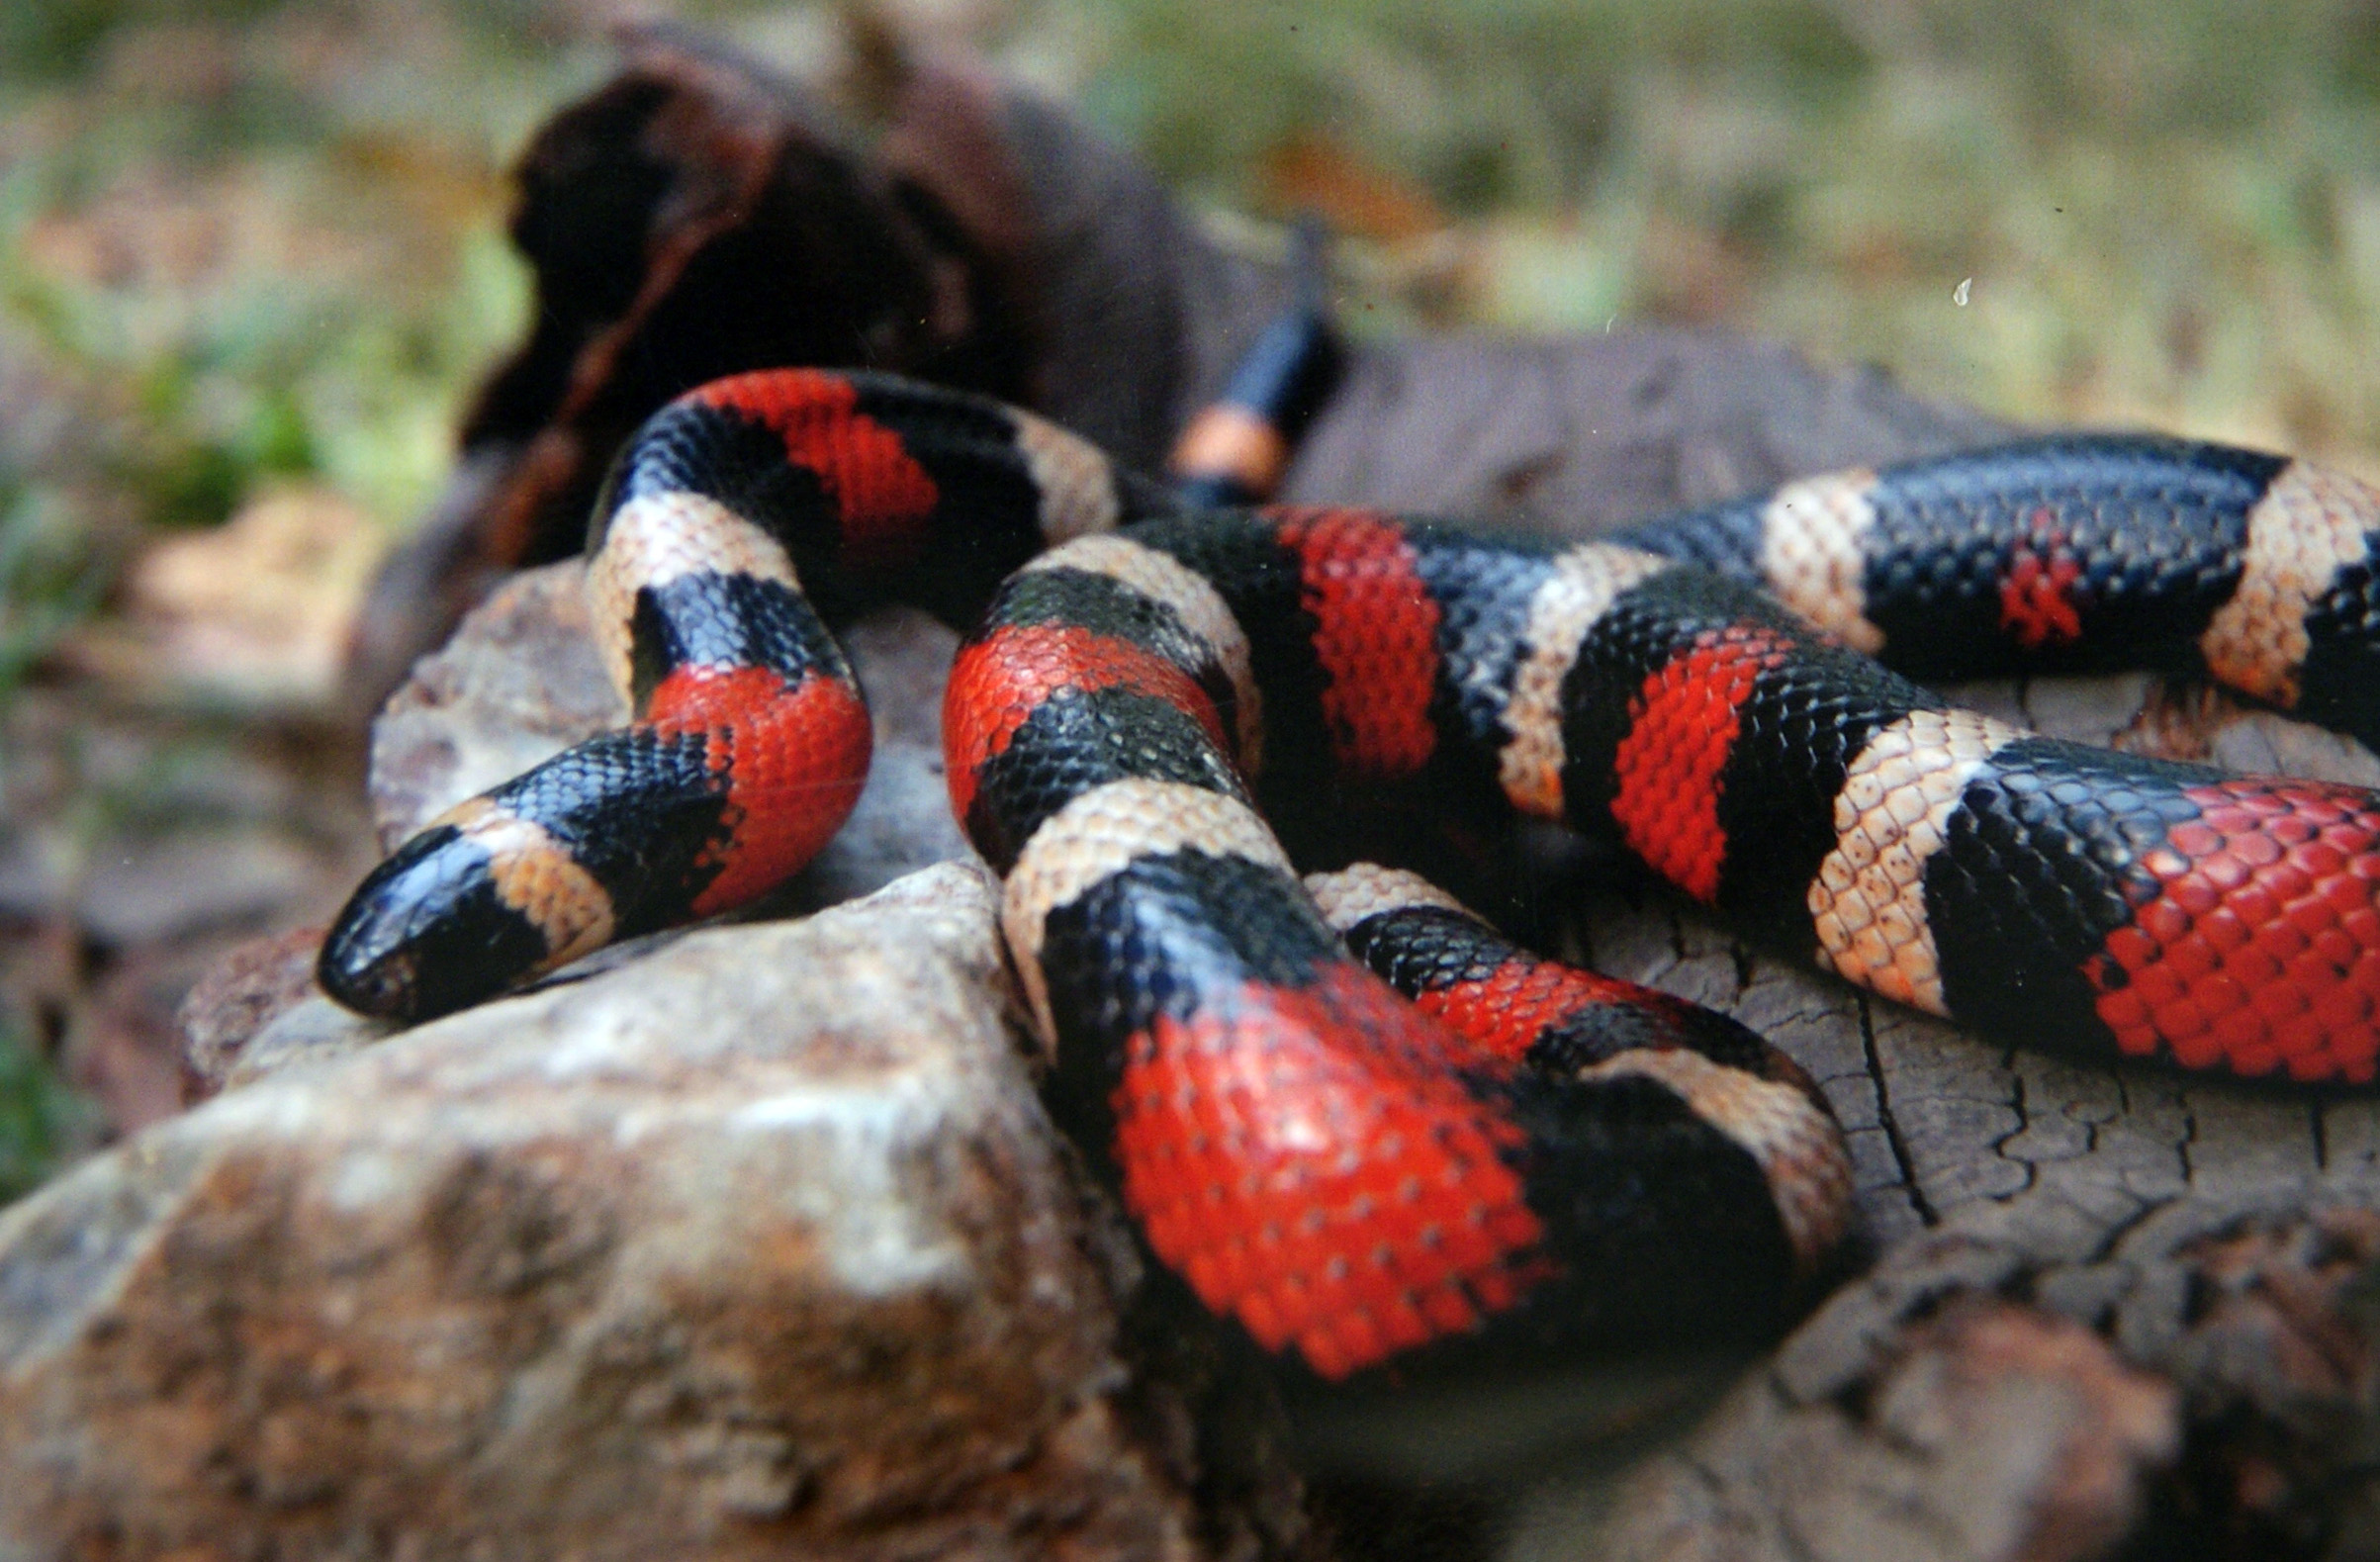
wildlife, reptile, fauna, publicdomain, snake, vertebrate, snakes, mexicanmilksnake, serpent, macro photography, colubridae, boa constrictor, scaled reptile, boas, hognose snake, kingsnake